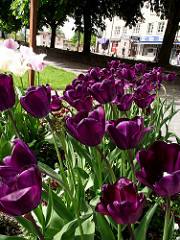
Flower: tulip